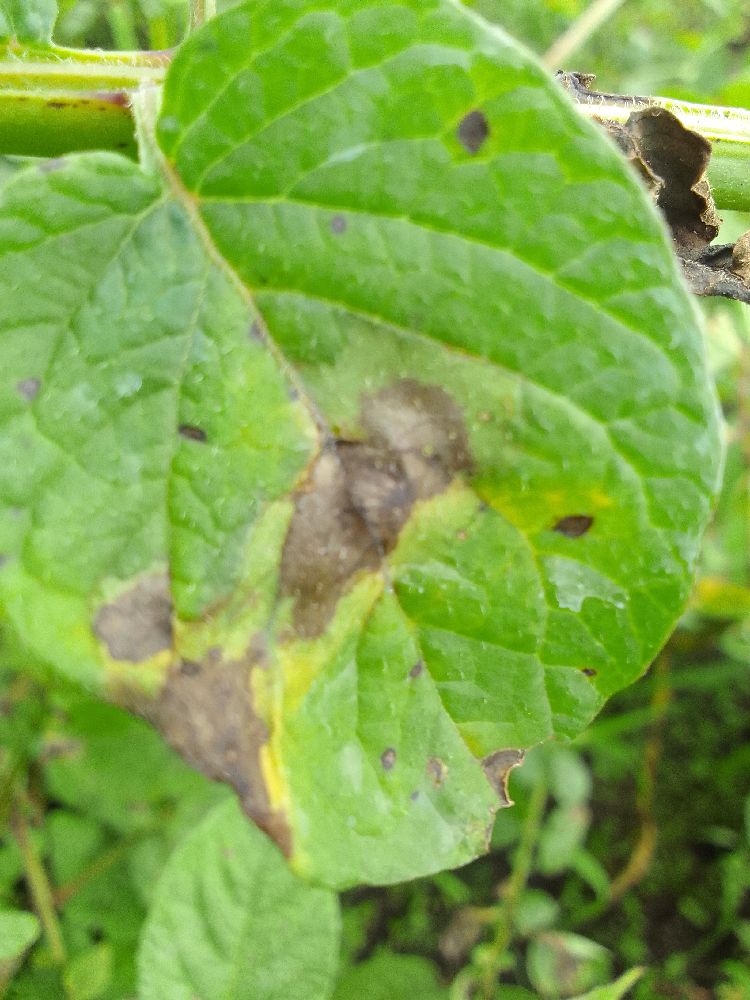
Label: Late blight